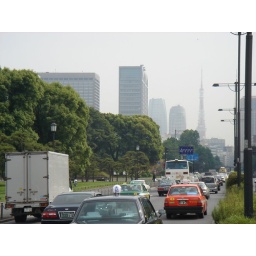
street scape with the tokyo tower in the background, Tokyo, Japan